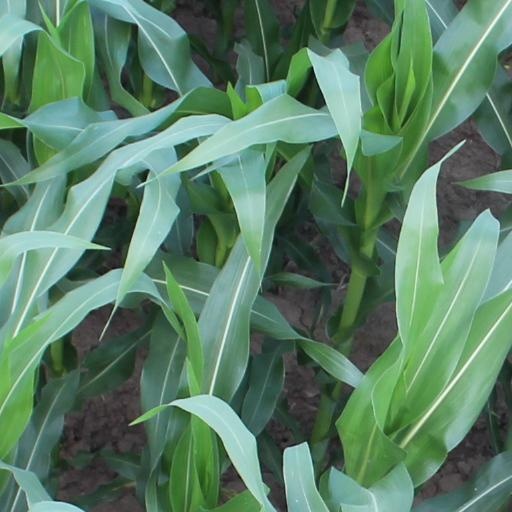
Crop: maize; corn